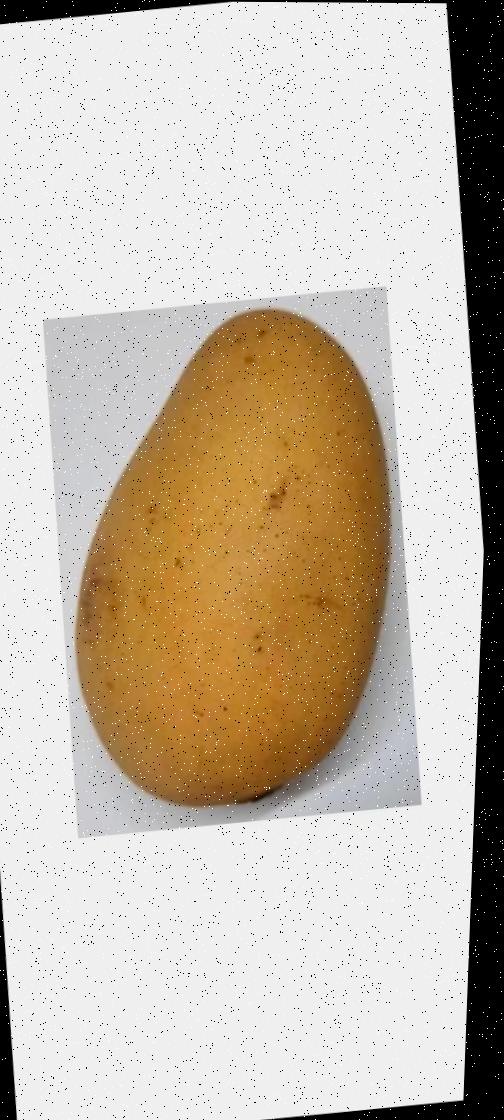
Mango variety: Katimon